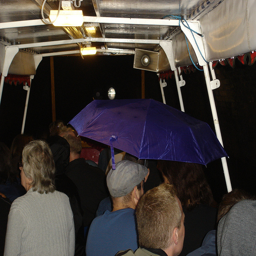
People inside a covered area in the dark one person holding a purple umbrella.
A blue umbrella in  a boat with several people.
A group of people standing on a boat under a purple umbrella.
A purple umbrella held by a person in a group.
A group of people, one with an umbrella, under a covering.